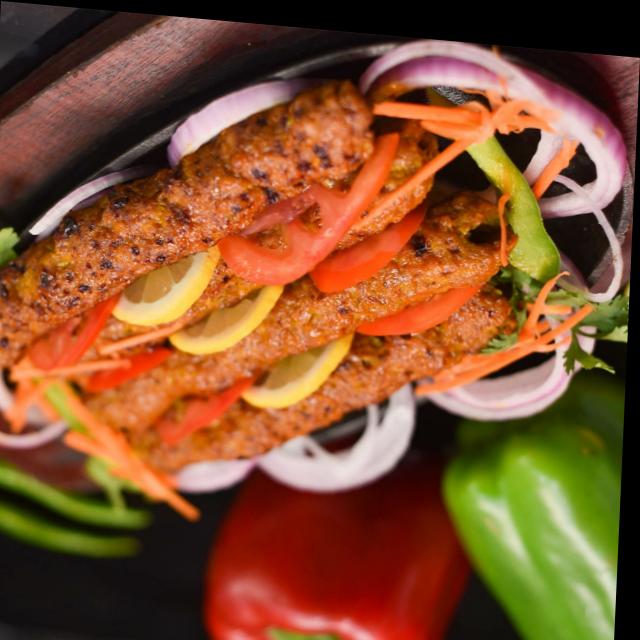
Dish: kebab